Common noctule

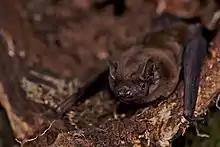
Common noctule in the Seeburgpark near Konstanz (Germany)

This species is protected in the European Union under the Habitats Directive. It is also listed in the Berne Convention and is specifically targeted by the UNEP-EUROBATS convention. Several national legislatures also protect this species and its habitats. In order to highlight the importance of protecting this species at the European scale, it was selected as "Bat species of the Year" 2016 and 2017 by the pan-European NGO BatLife Europe.